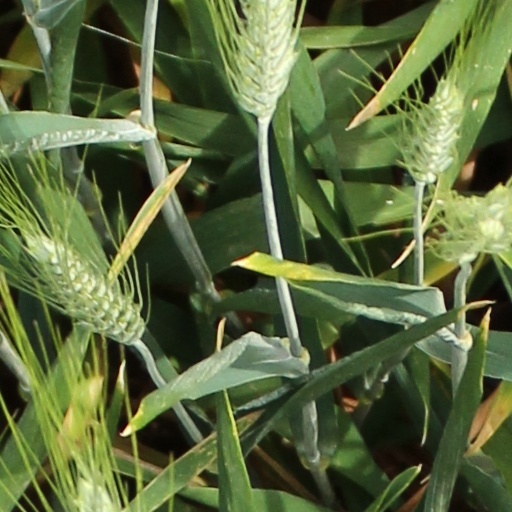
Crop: wheat